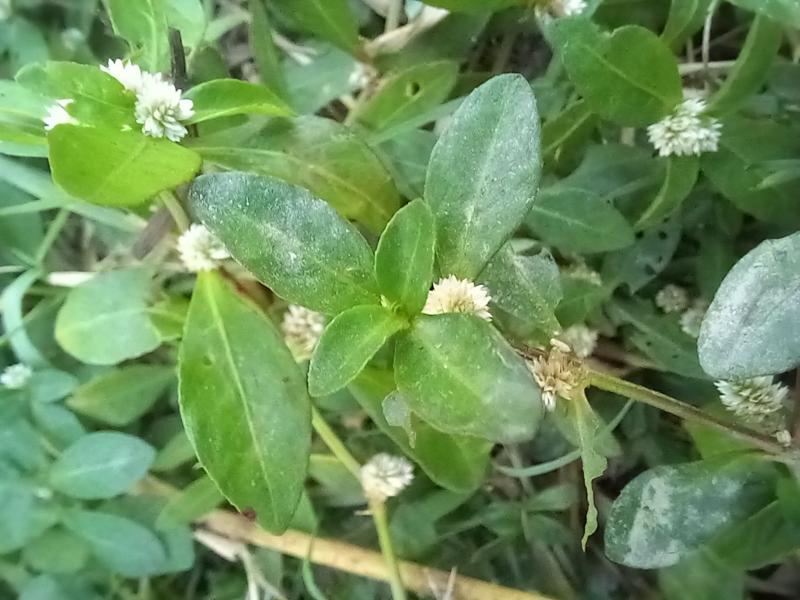
Weed species: Alternanthera philoxeroide